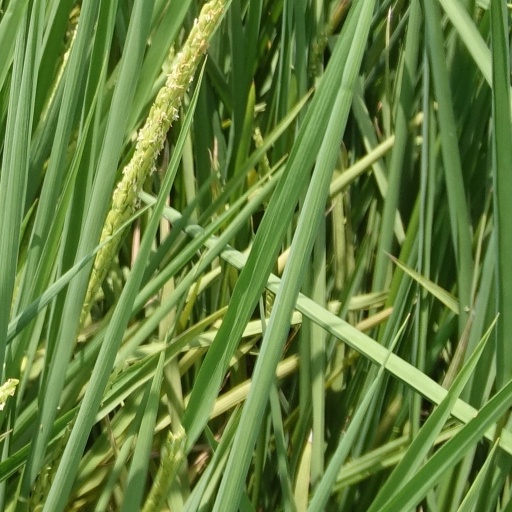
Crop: rice